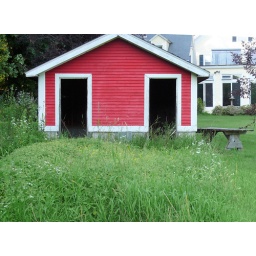
little red house in backyard view2